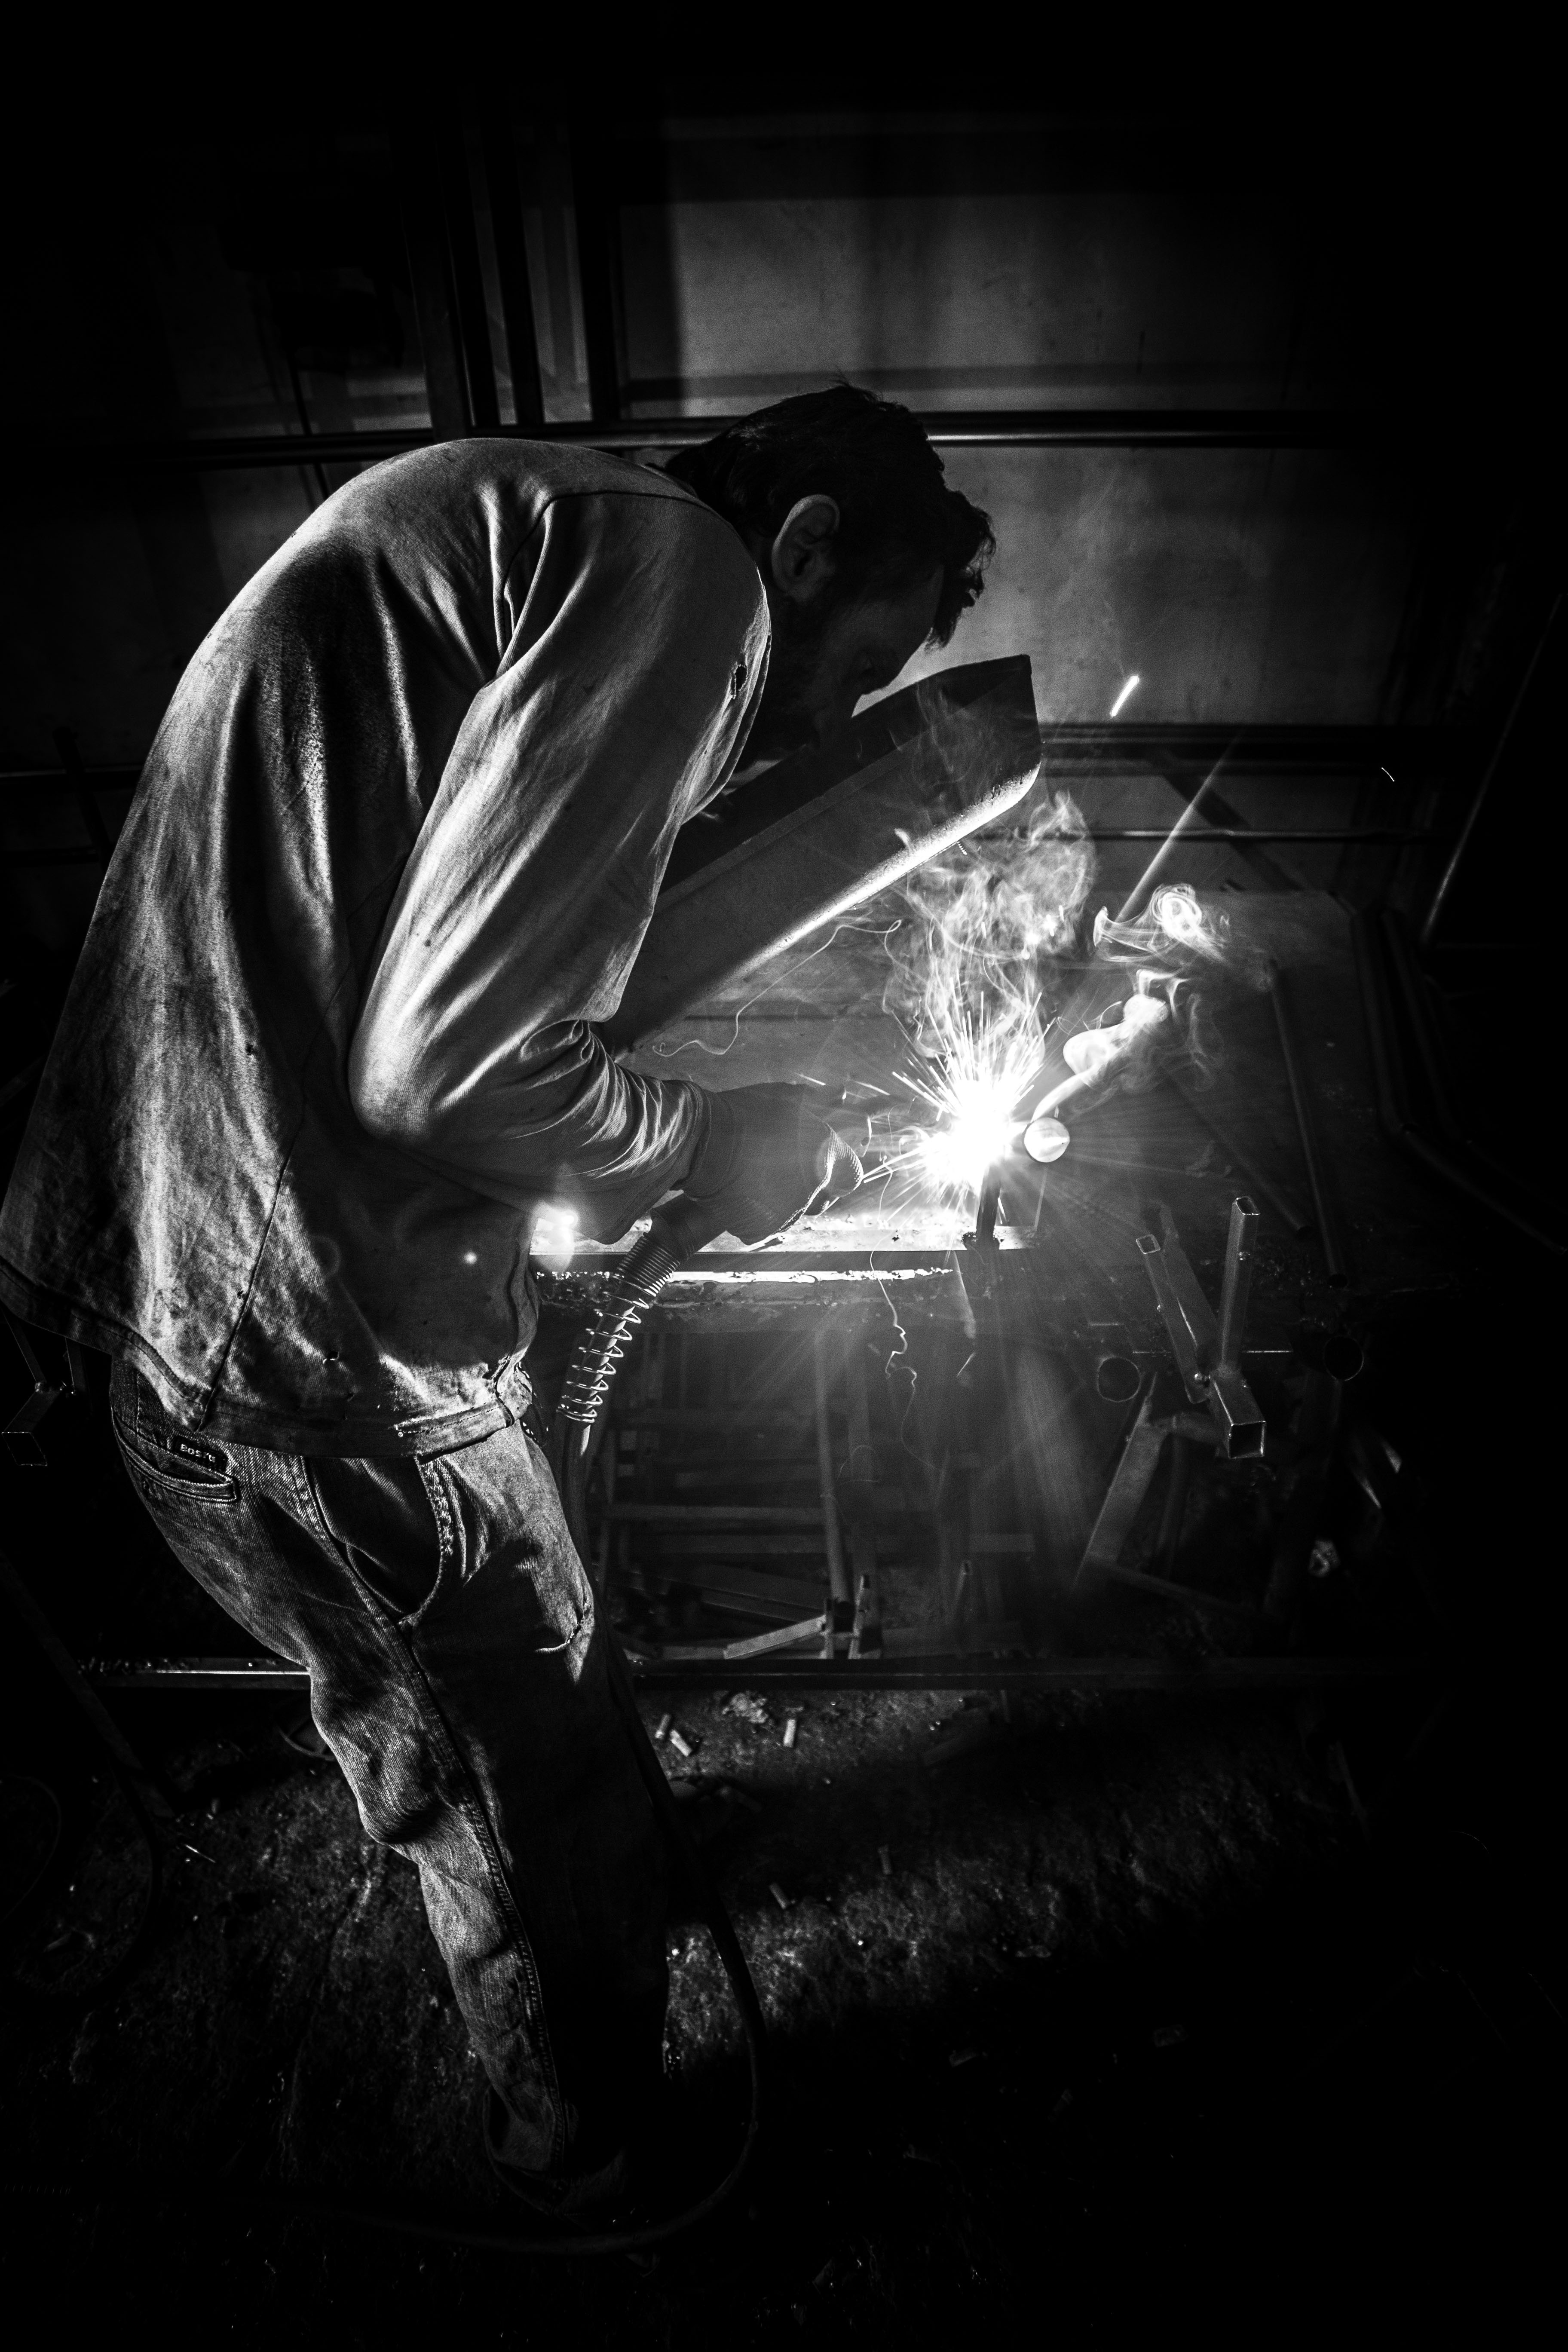
light, black and white, white, photography, darkness, black, monochrome, worker, labor, sb, master, sweat, monochrome photography, film noir